B in the Mix: The Remixes Vol. 2

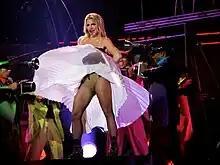
Spears performing "If U Seek Amy" at the Femme Fatale Tour, 2011

After its release, "B in the Mix: The Remixes Vol. 2" received generally favorable reviews from contemporary music critics. Stephen Thomas Erlewine of AllMusic commented that a "clutch of DJs and remixers, primarily European, have been hired and they’ve run wild, taking the original versions as merely suggestions, something that's entirely appropriate in this case." He also noted that "the variations are quite far removed from the original — U-Tern's spangly disco spin on "If U Seek Amy" is a decided improvement — and while nothing can save a lousy song (see "Criminal"), this collection has as much imagination and energy as either "Circus" or "Femme Fatale"." Jocelyn Vena of MTV said that, after being "chopped, screwed and broken down, the songs reach[ed] new extremes" in the remix album.